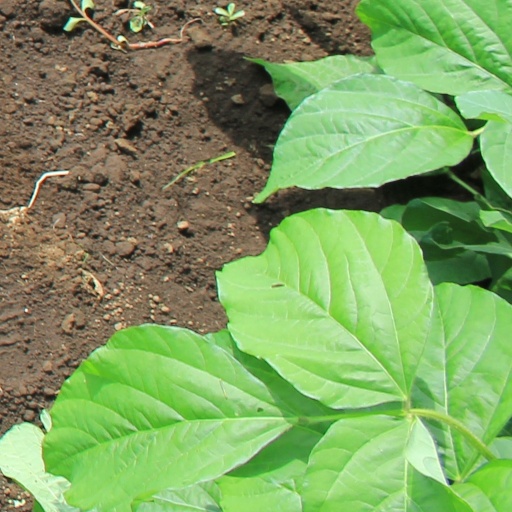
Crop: soybean